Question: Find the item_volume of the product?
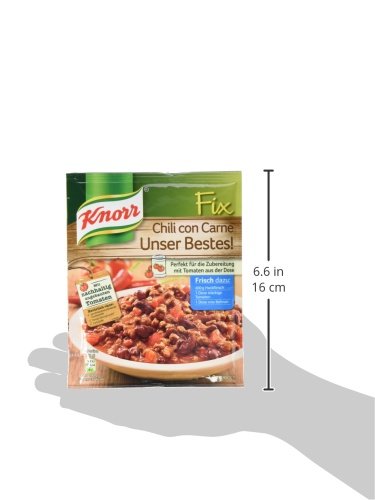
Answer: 10.0 millilitre